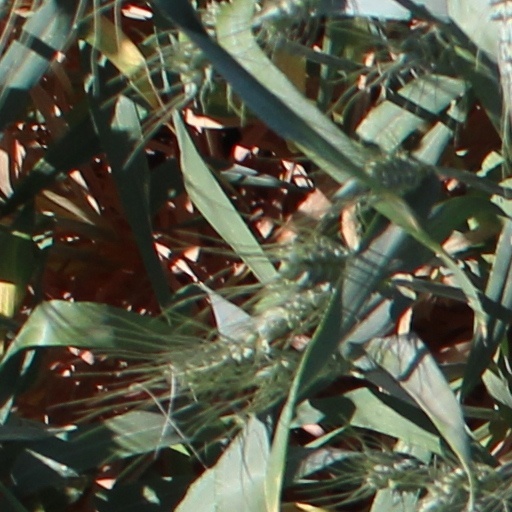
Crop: wheat